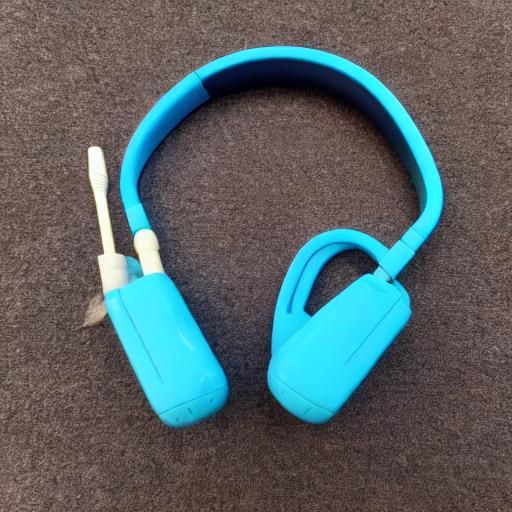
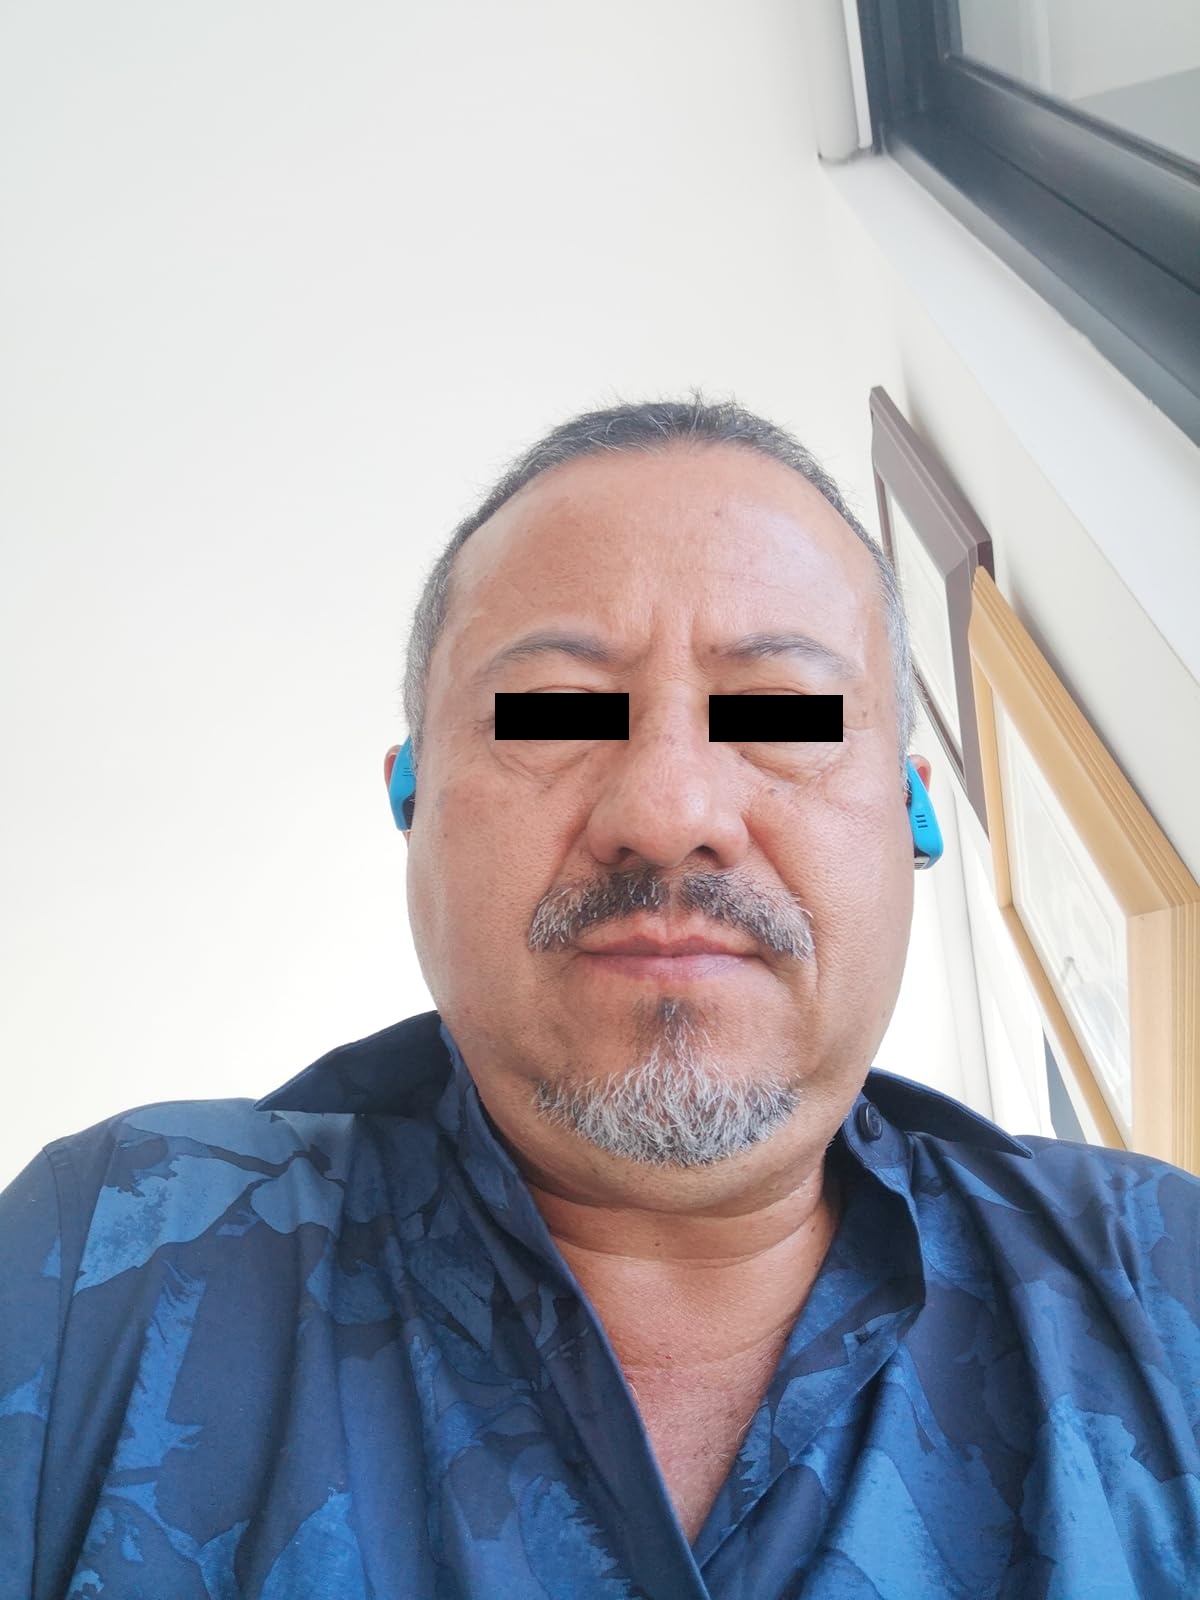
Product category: headphones
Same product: no